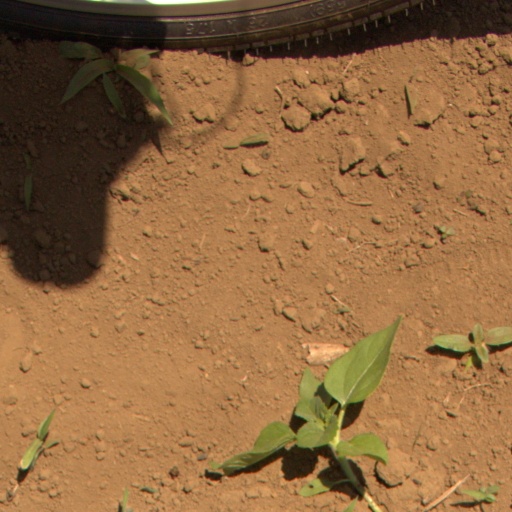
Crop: Jerusalem artichoke